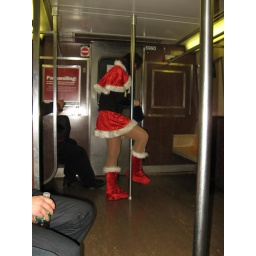
there was some pole dancing in the train